Question: Please indicate a possible affordance area of the book that can be used for holding
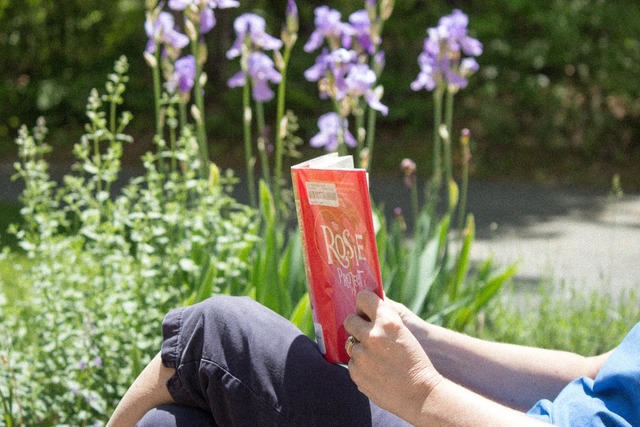
Answer: [272.5, 138, 423.5, 368]